Anal sex

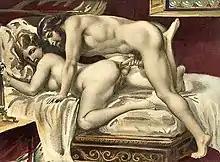
1892 lithograph by Paul Avril depicting male-to-female anal sex.

The anal sphincters are usually tighter than the pelvic muscles of the vagina, which can enhance the sexual pleasure for the inserting male during male-to-female anal intercourse because of the pressure applied to the penis. Men may also enjoy the penetrative role during anal sex because of its association with dominance, because it is made more alluring by a female partner or society in general insisting that it is forbidden, or because it presents an additional option for penetration.